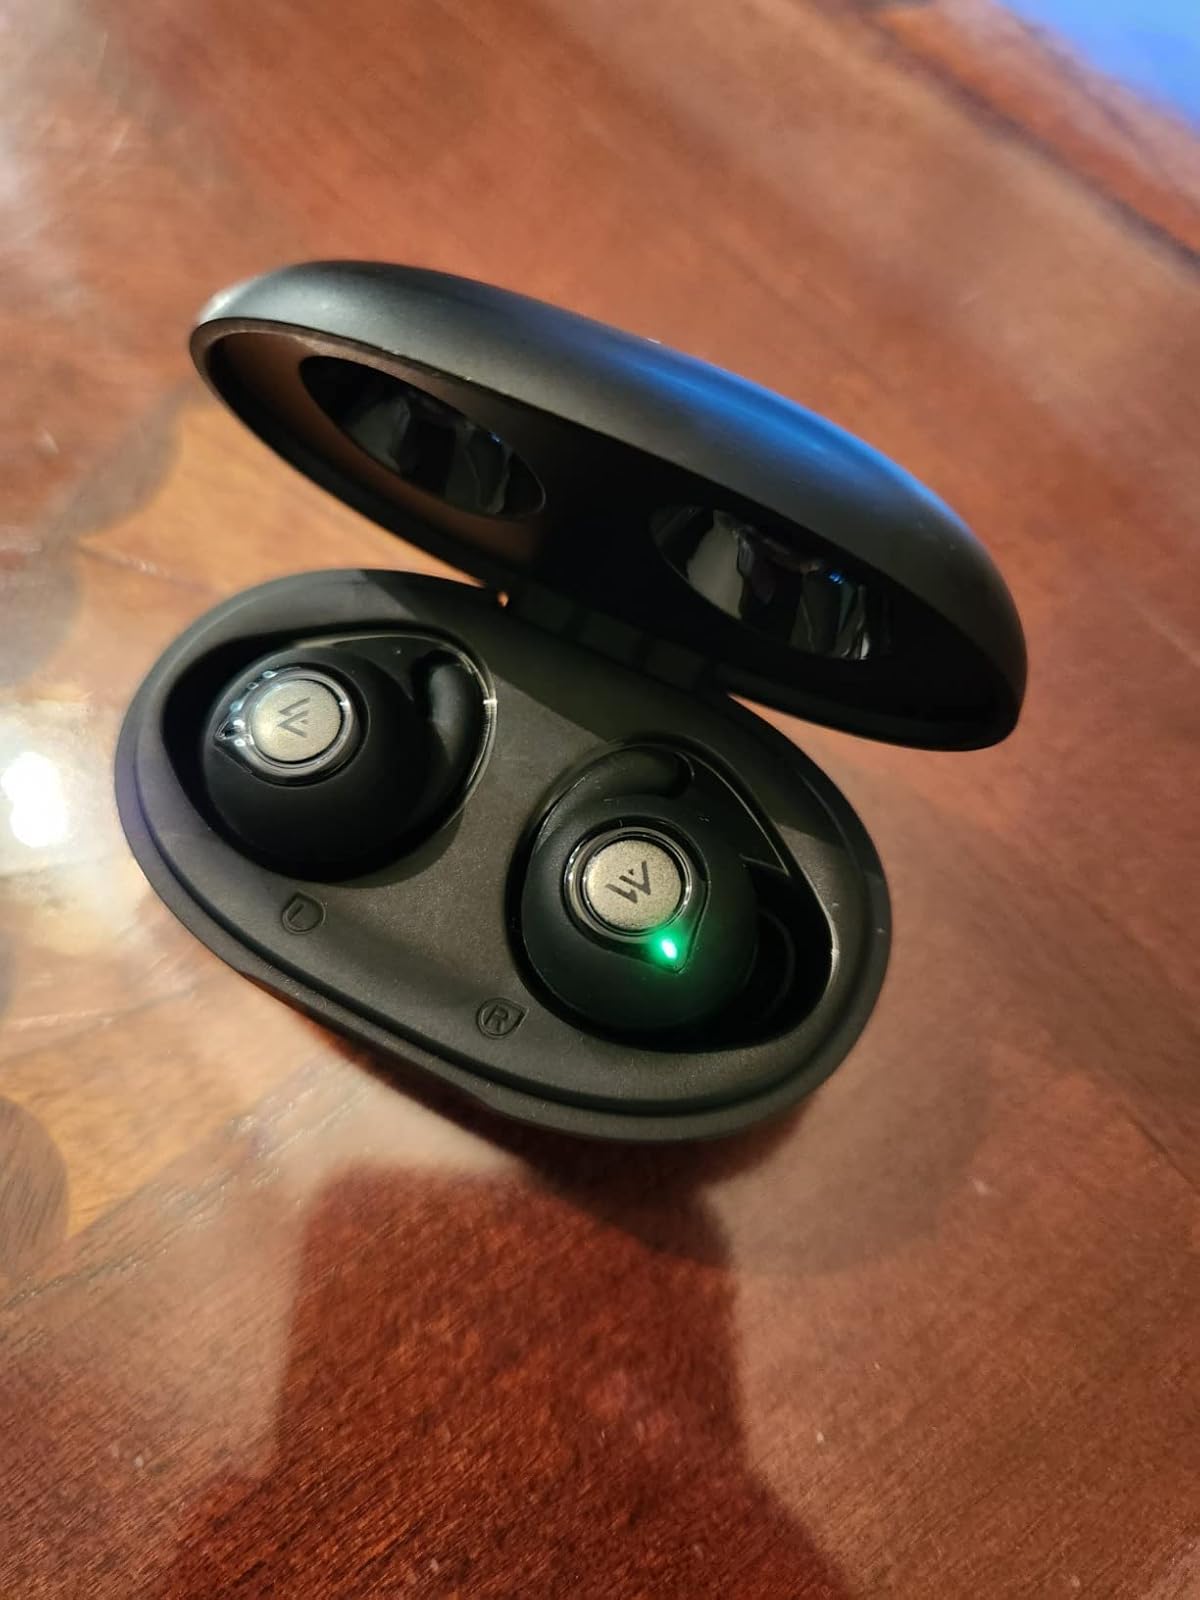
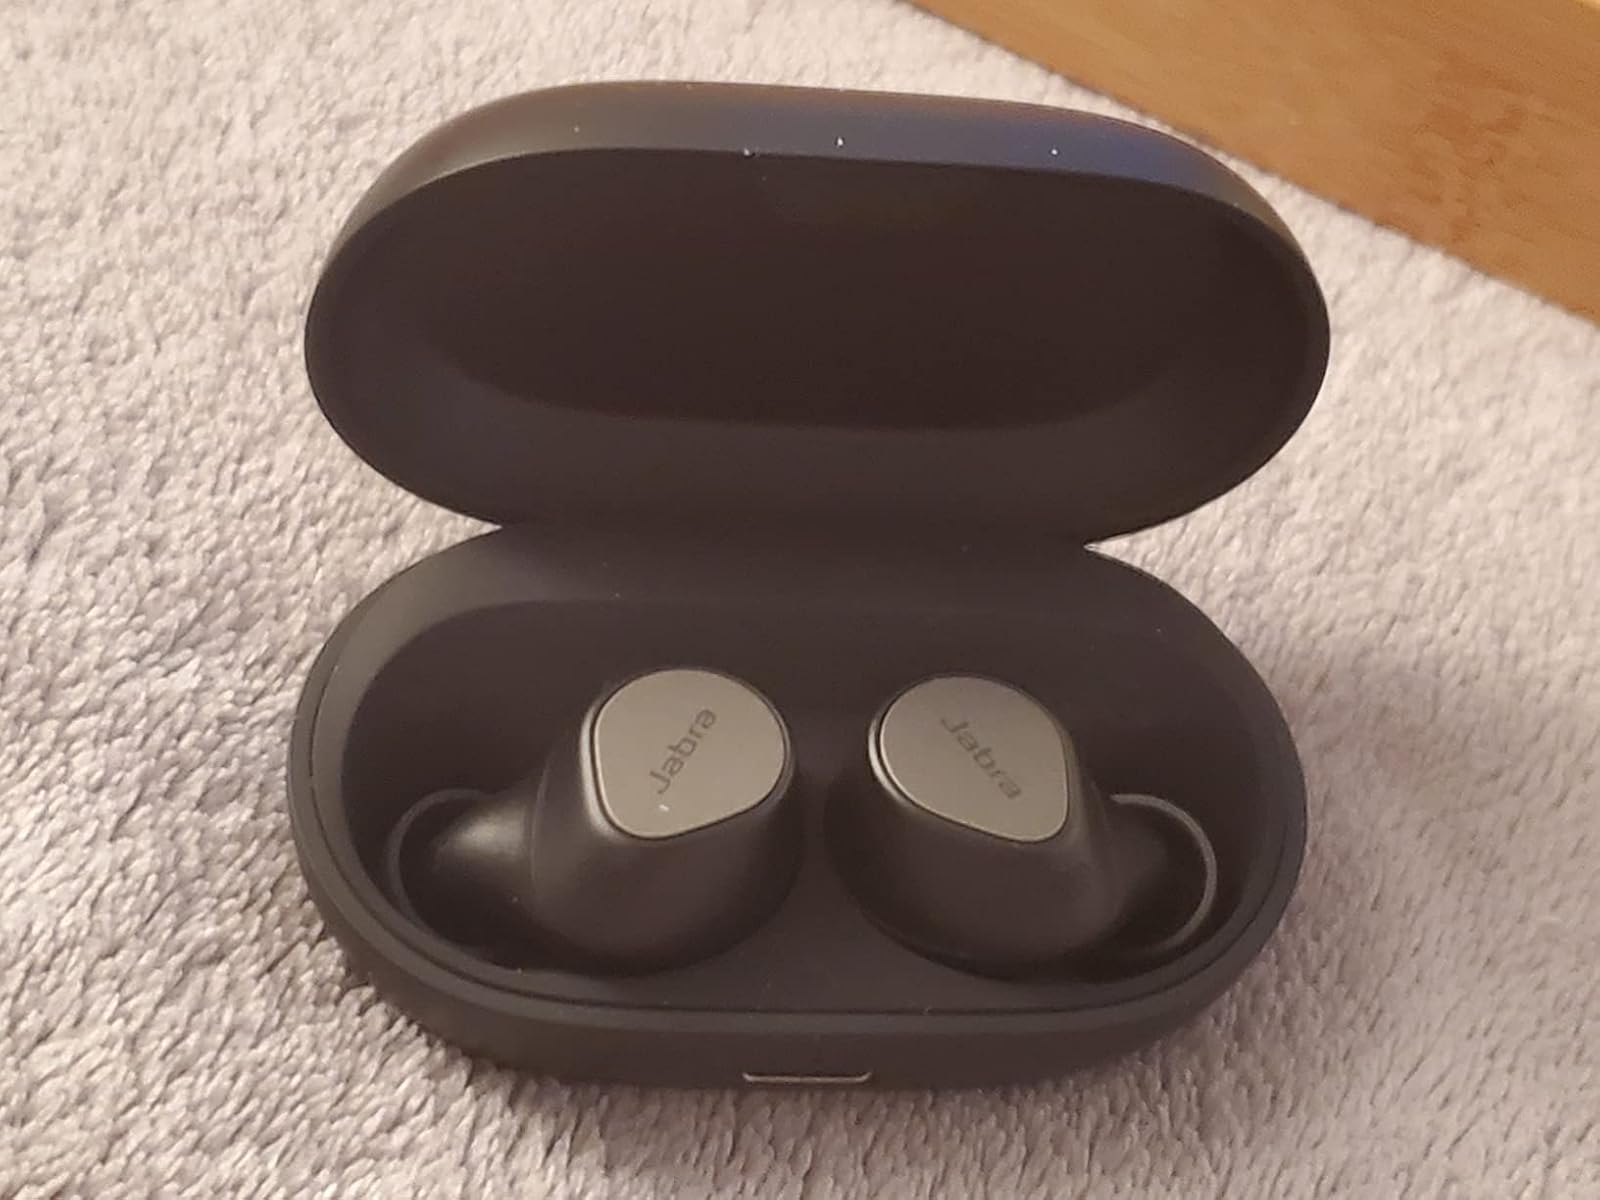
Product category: earbuds
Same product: no